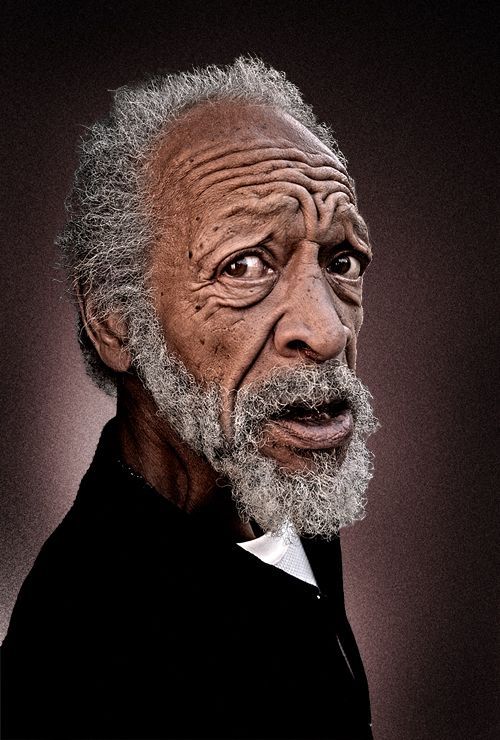
Portrait style: Real Portrait